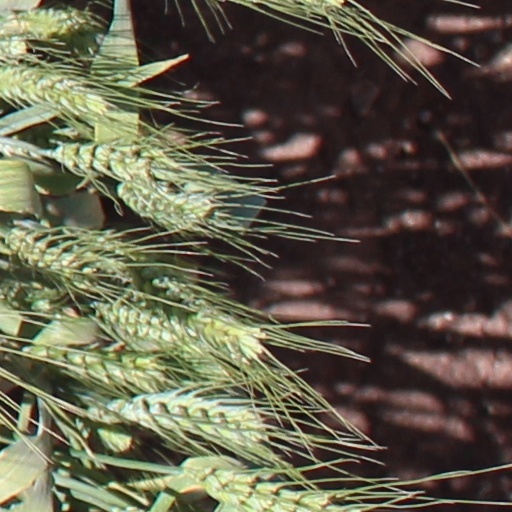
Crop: wheat